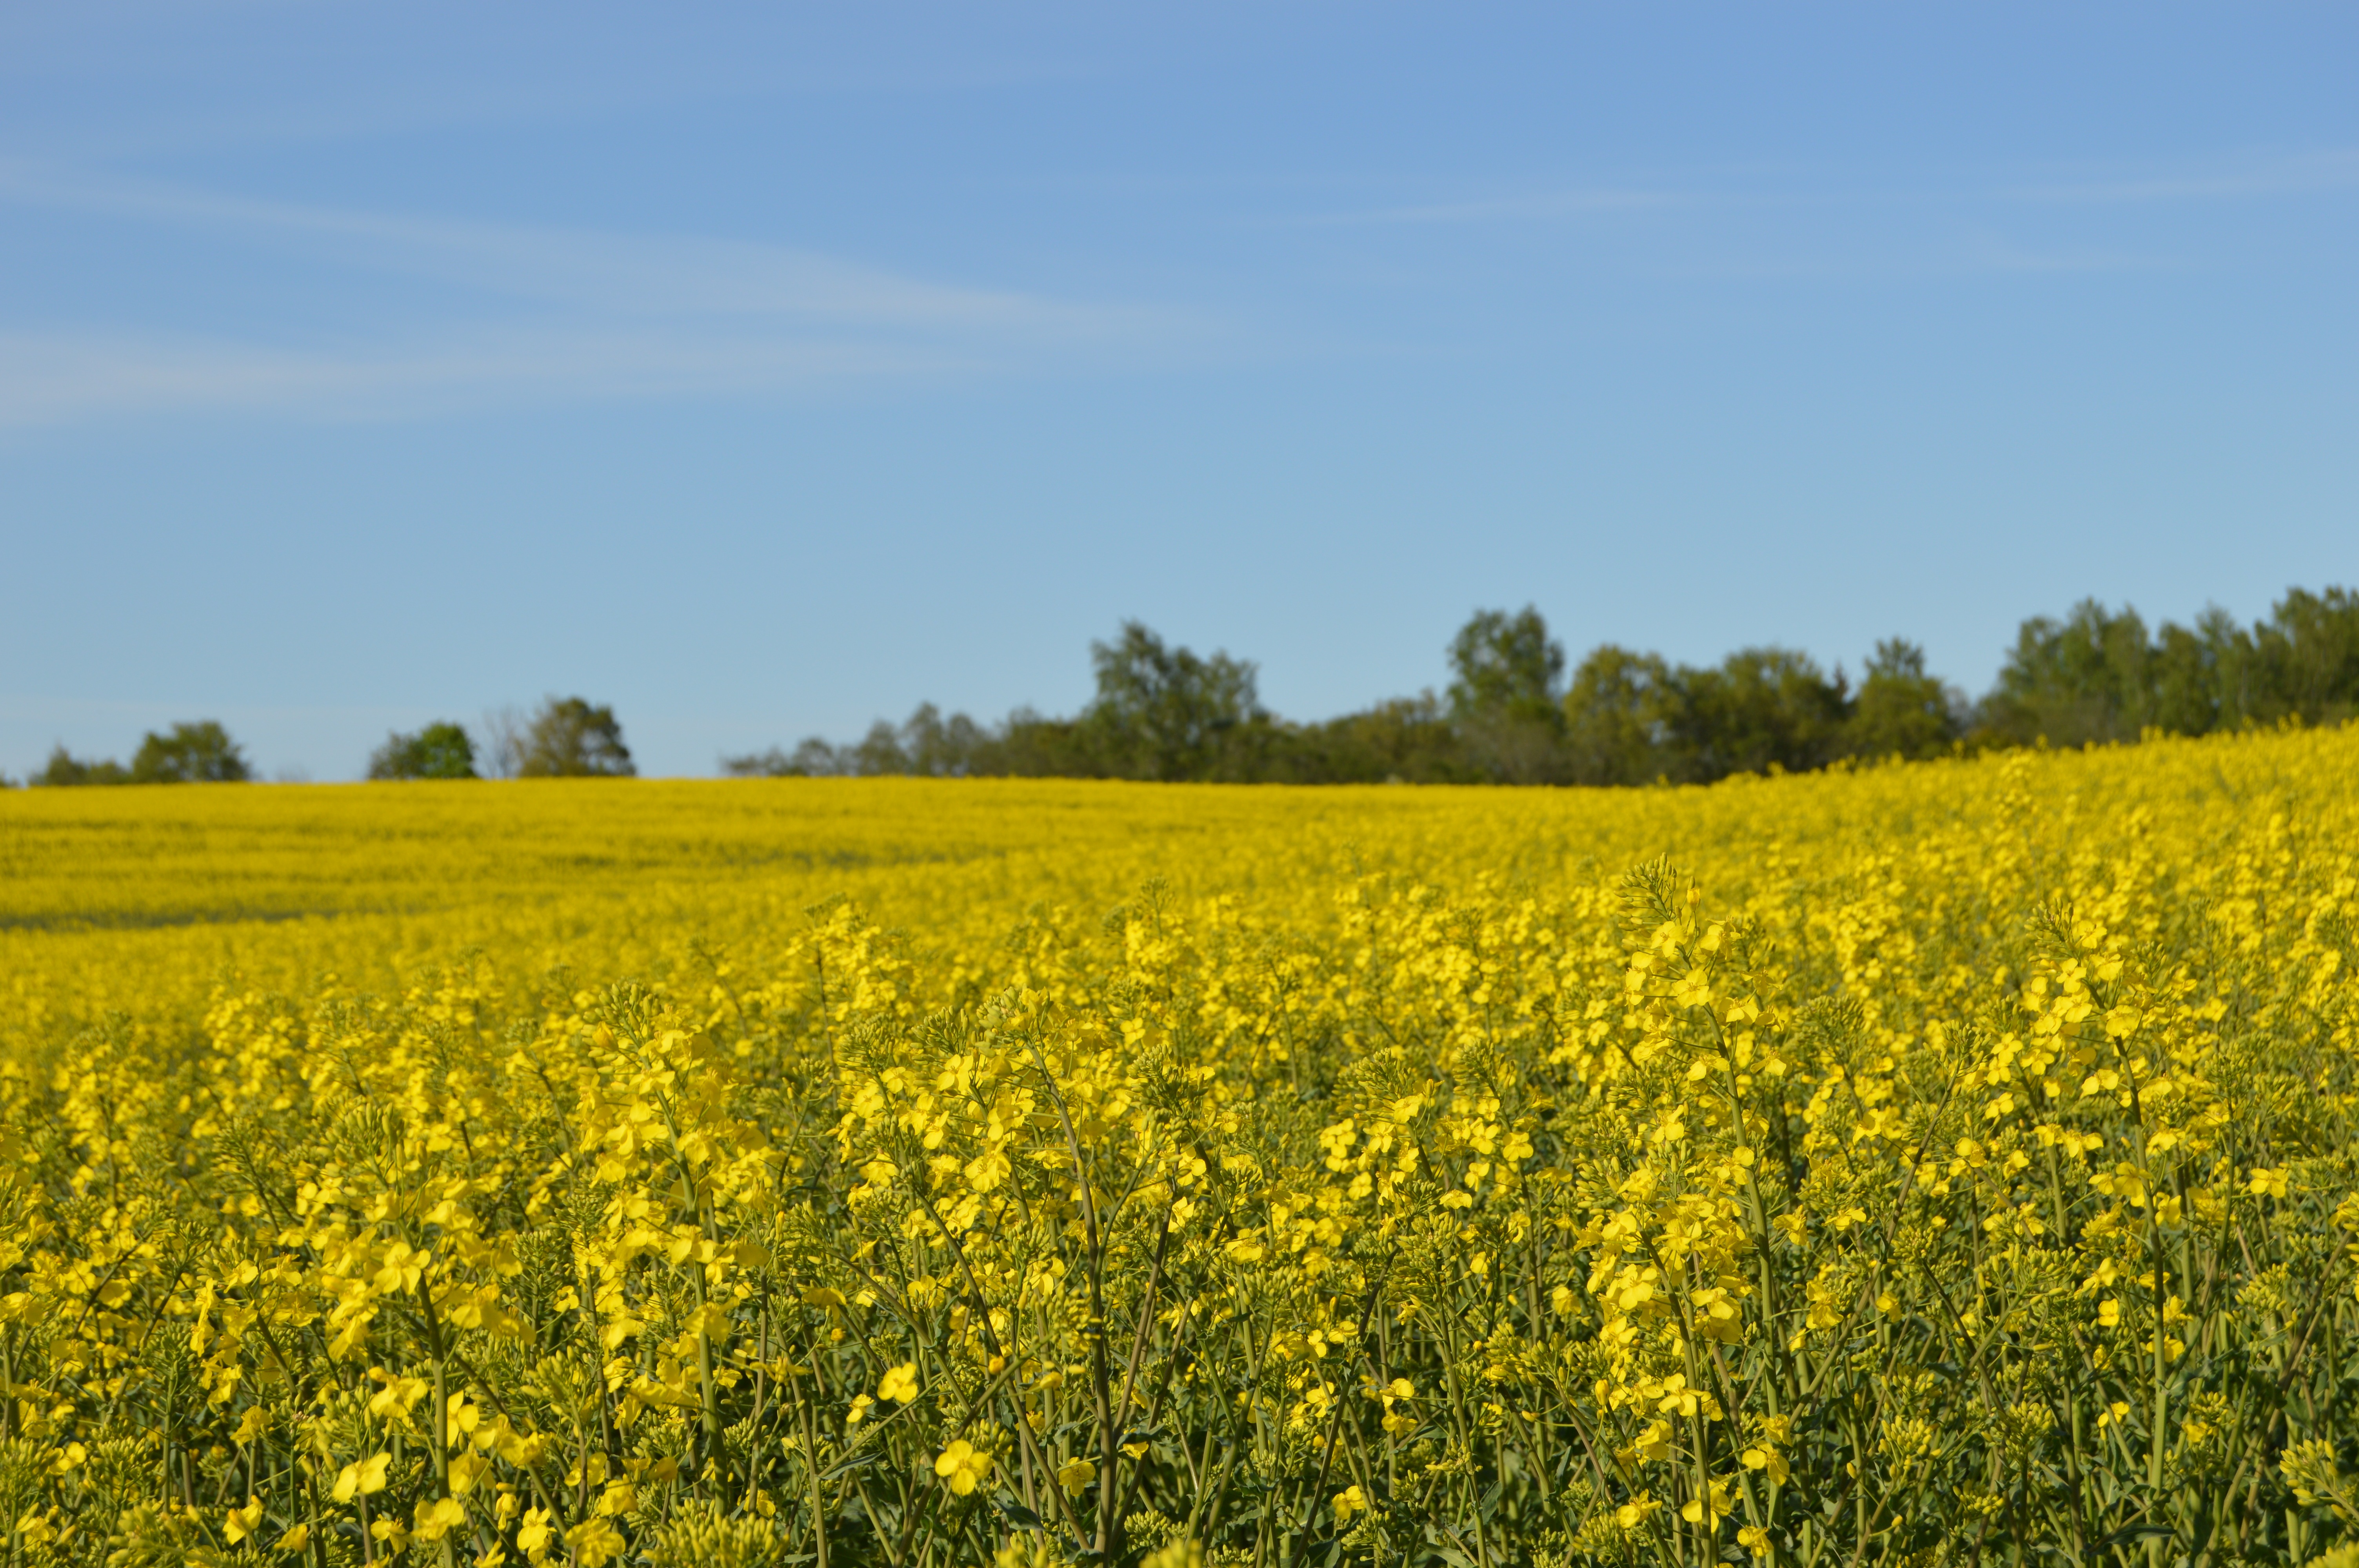
plant, field, meadow, prairie, countryside, flower, summer, food, produce, vegetable, crop, yellow, agriculture, plain, rapeseed, bed, grassland, canola, brassica, go, rural area, flowering plant, yellow fields, grass family, land plant, mustard plant, mustard and cabbage family, brassica rapa, rapsmark